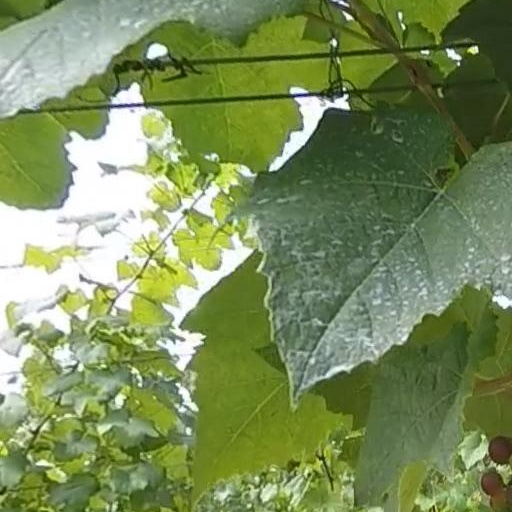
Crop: grape